Banten

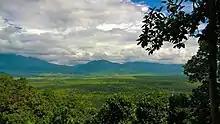
Rawa Danau, Serang Regency

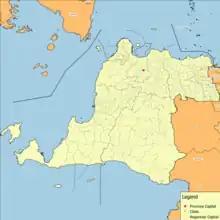
Administrative map of Banten

Banten lies between 5°7'50" and 7°1'11" south latitude and 105°1'11" and 106°7'12" east longitude. The province has a land area of .